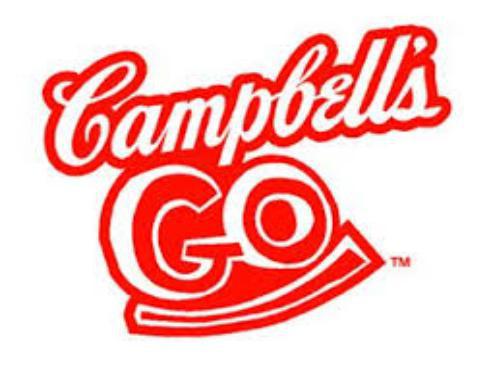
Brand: Campbells
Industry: Food